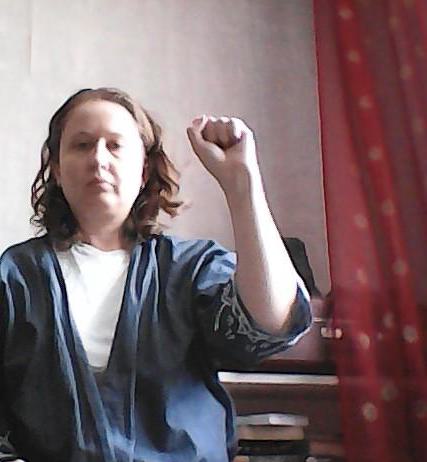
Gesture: fist